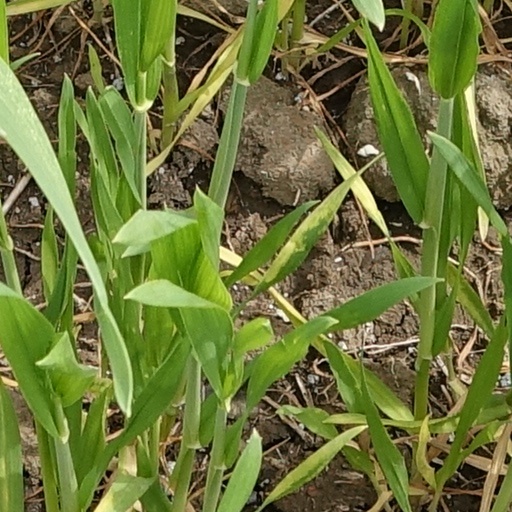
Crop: wheat